Zachary Quinto

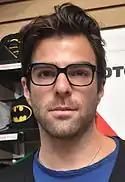
Quinto at a Midtown Comics signing in 2011

In 2013, Quinto played the role of Tom Wingfield in the American Repertory Theatre's production of "The Glass Menagerie" by Tennessee Williams. He was also in the Broadway reprisal of the production, in 2014. In February 2016, Zachary appeared in the New York premiere of MCC Theater's "Smokefall".